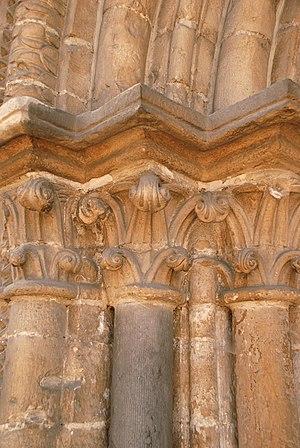
Belgique - Louvain - Chapelle de la Porte Romane
La chapelle de la Porte Romane est une chapelle classée située à Louvain, dans la province du Brabant flamand en Belgique.